Louis-Jules Trochu

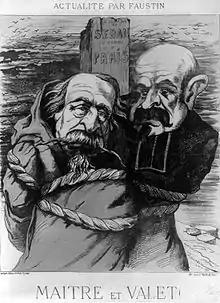
1871 caricature showing Napoleon III dressed as a monk and Louis Jules Trochu dressed as a member of the clergy, tied to a post labeled "L'homme de Sedan. L'homme de Paris." Both men were held responsible for the French defeat which ended the Franco-Prussian War.

In 1866, Trochu was employed at the ministry of war in the preparation of army reorganization schemes, and he published anonymously in the following year "L'Armée française en 1867", a work inspired with Orleanist sentiment, which ran through ten editions in a few months and reached a twentieth in 1870. This brochure brought him into bad odour at court, and he left the war office on half-pay and was refused a command in the field at the outbreak of the Franco-Prussian War. After the earlier disasters in 1870, he was appointed by the emperor first commandant of the troops of Châlons camp, and soon afterwards (17 August) governor of Paris and commander-in-chief of all the forces destined for the defence of the capital, including some 120,000 regular troops, 80,000 mobiles, and 330,000 National Guards.